Chicken wire

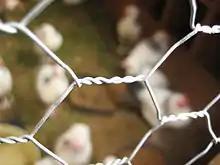
Close up of chicken wire

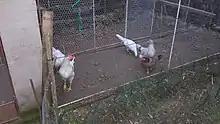
A chicken coop built with chicken wire

Chicken wire, or poultry netting, is a mesh of wire commonly used to fence in fowl, such as chickens, in a run or coop. It is made of thin, flexible, galvanized steel wire with hexagonal gaps. Available in inch (about 1.3 cm), 1 inch (about 2.5 cm) diameter, and 2 inch (about 5 cm), chicken wire is available in various gauges—usually 19 gauge (about 1 mm wire) to 22 gauge (about 0.7 mm wire). Chicken wire is occasionally used to build inexpensive pens for small animals (or to protect plants and property "from" animals).